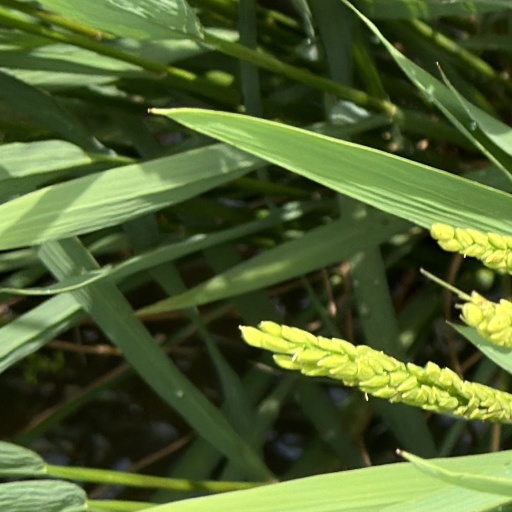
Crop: rice